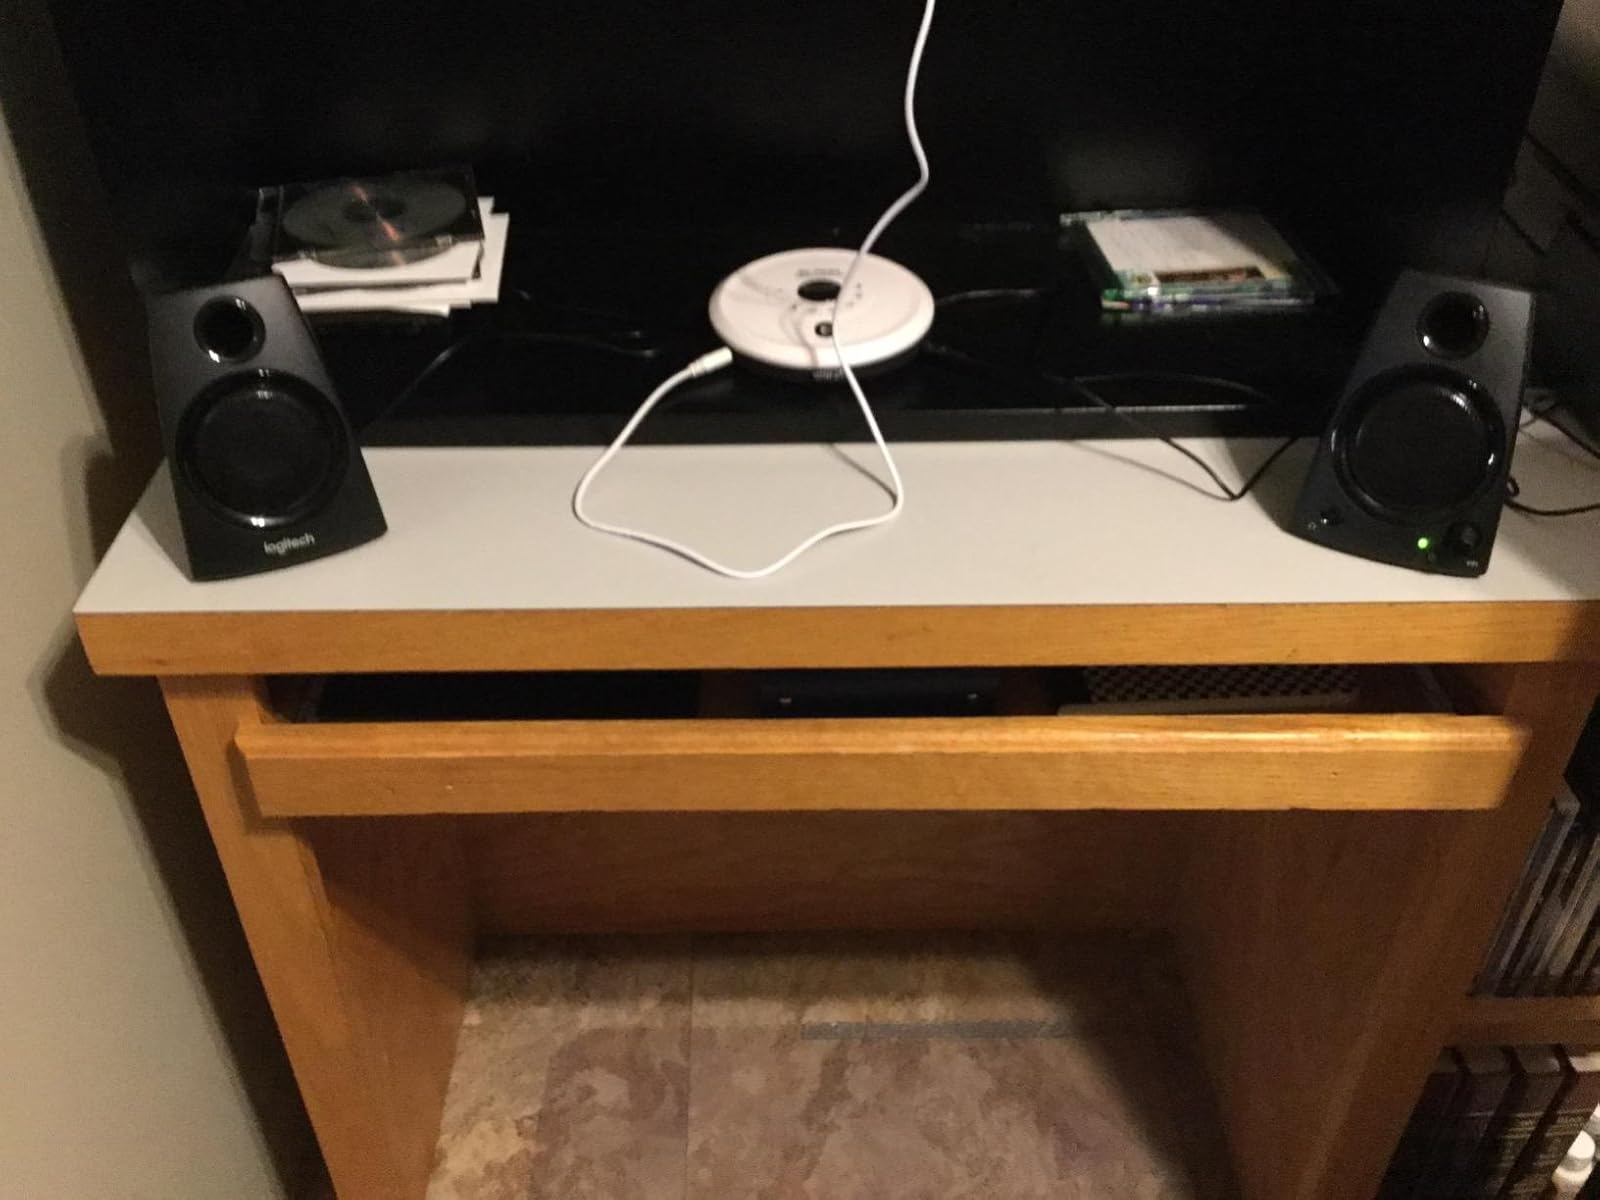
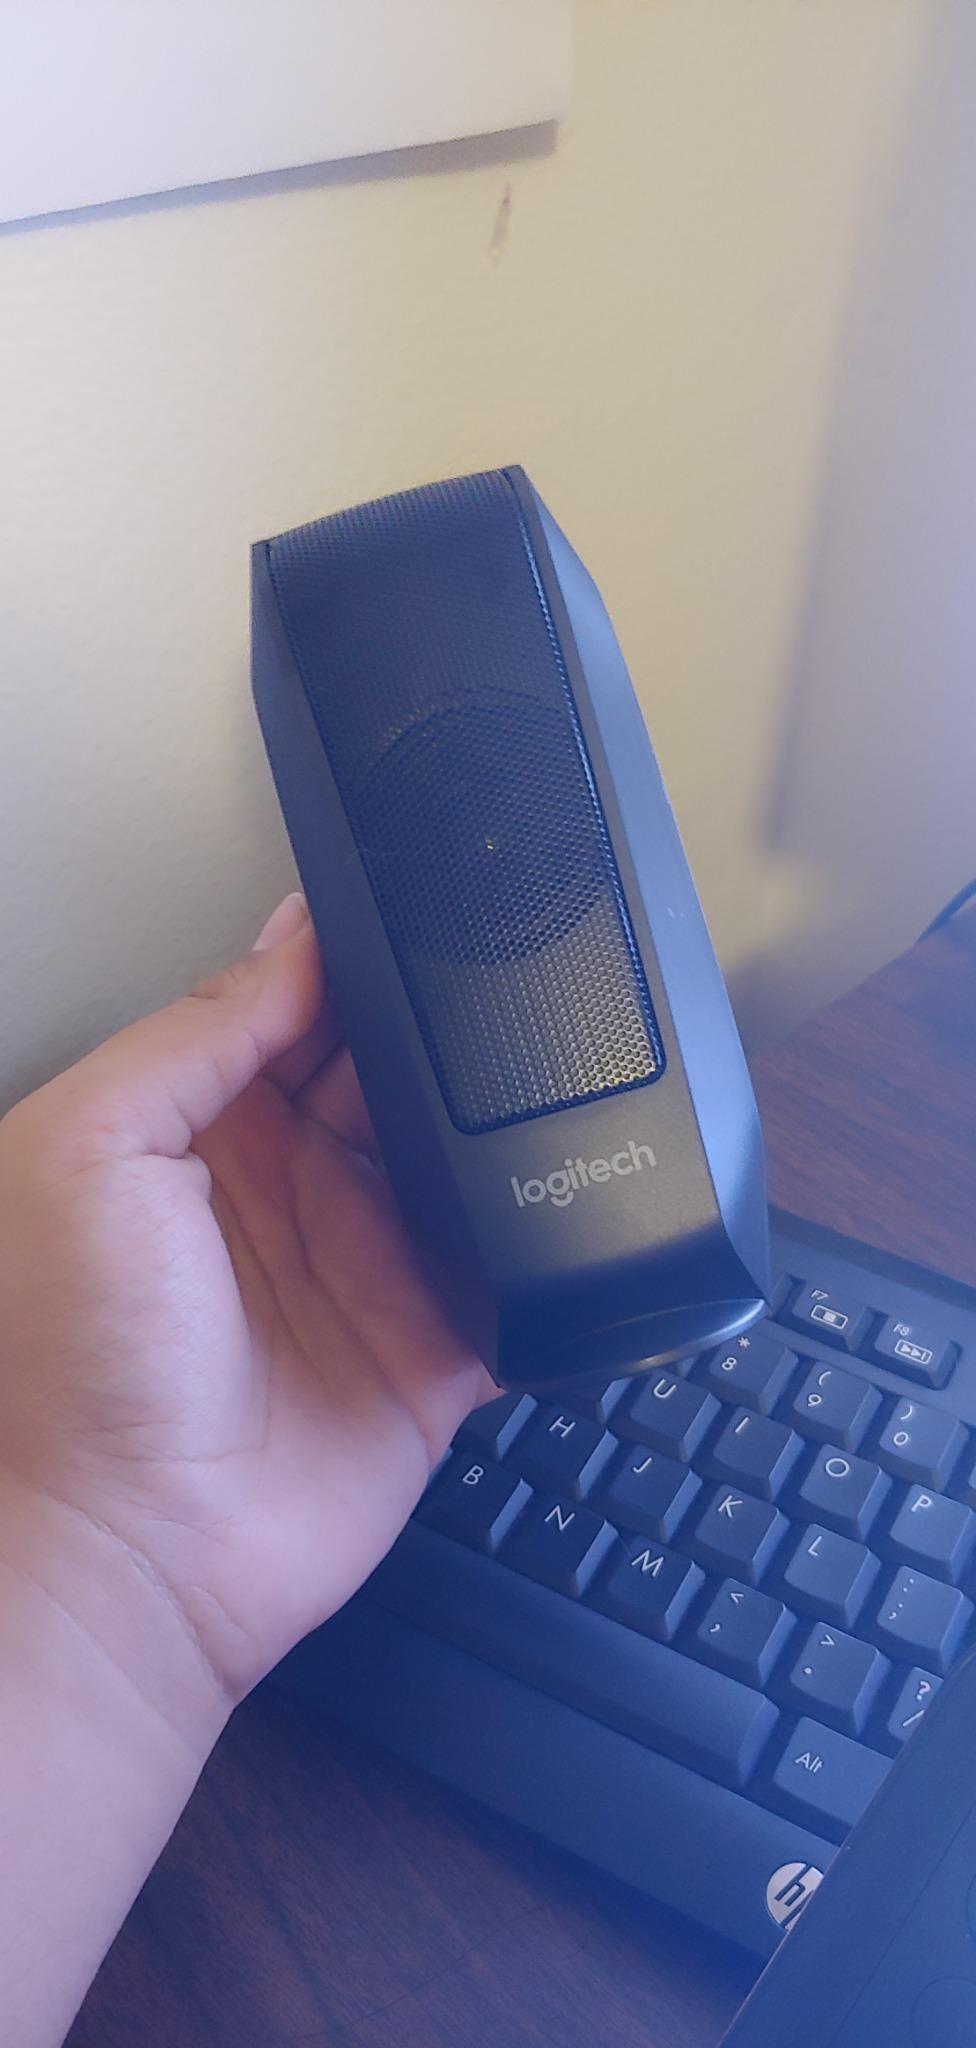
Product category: speaker
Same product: no